Carly Pearce

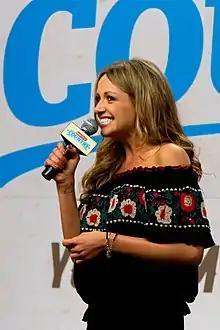
Pearce at the CMA Music Festival, 2017.

"Every Little Thing" was officially released as a single to country radio in February 2017. By November, the song had become a major hit, peaking at number five on the "Billboard" Hot Country Songs chart and number one on the "Billboard" Country Airplay chart. "Every Little Thing" sold over 500,000 copies in the United States, receiving a gold certification from the Recording Industry Association of America. Pearce's debut studio album was released the same year, also named "Every Little Thing". The album debuted at number four on the "Billboard" Top Country Albums list short after its release. It also reached number 32 on the "Billboard 200" albums chart. The album received critical acclaim by music writers and critics. Stephen Thomas Erlewine of AllMusic gave the release four of five stars calling "polished professionalism", but also contrasting it to the bluegrass musical style of earlier career work. In his concluding statement Erlewine commented, "her showbiz and country roots are inextricably entangled, a singer with a feel for the past but an eye for the present." Jewly Hight of NPR also praised the album, drawing similarities between her vocals and that of artists such as Alison Krauss and Trisha Yearwood.